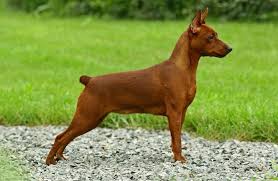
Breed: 561-n000127-miniature_pinscher